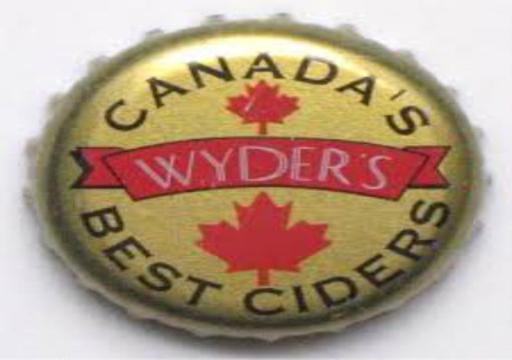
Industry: Food